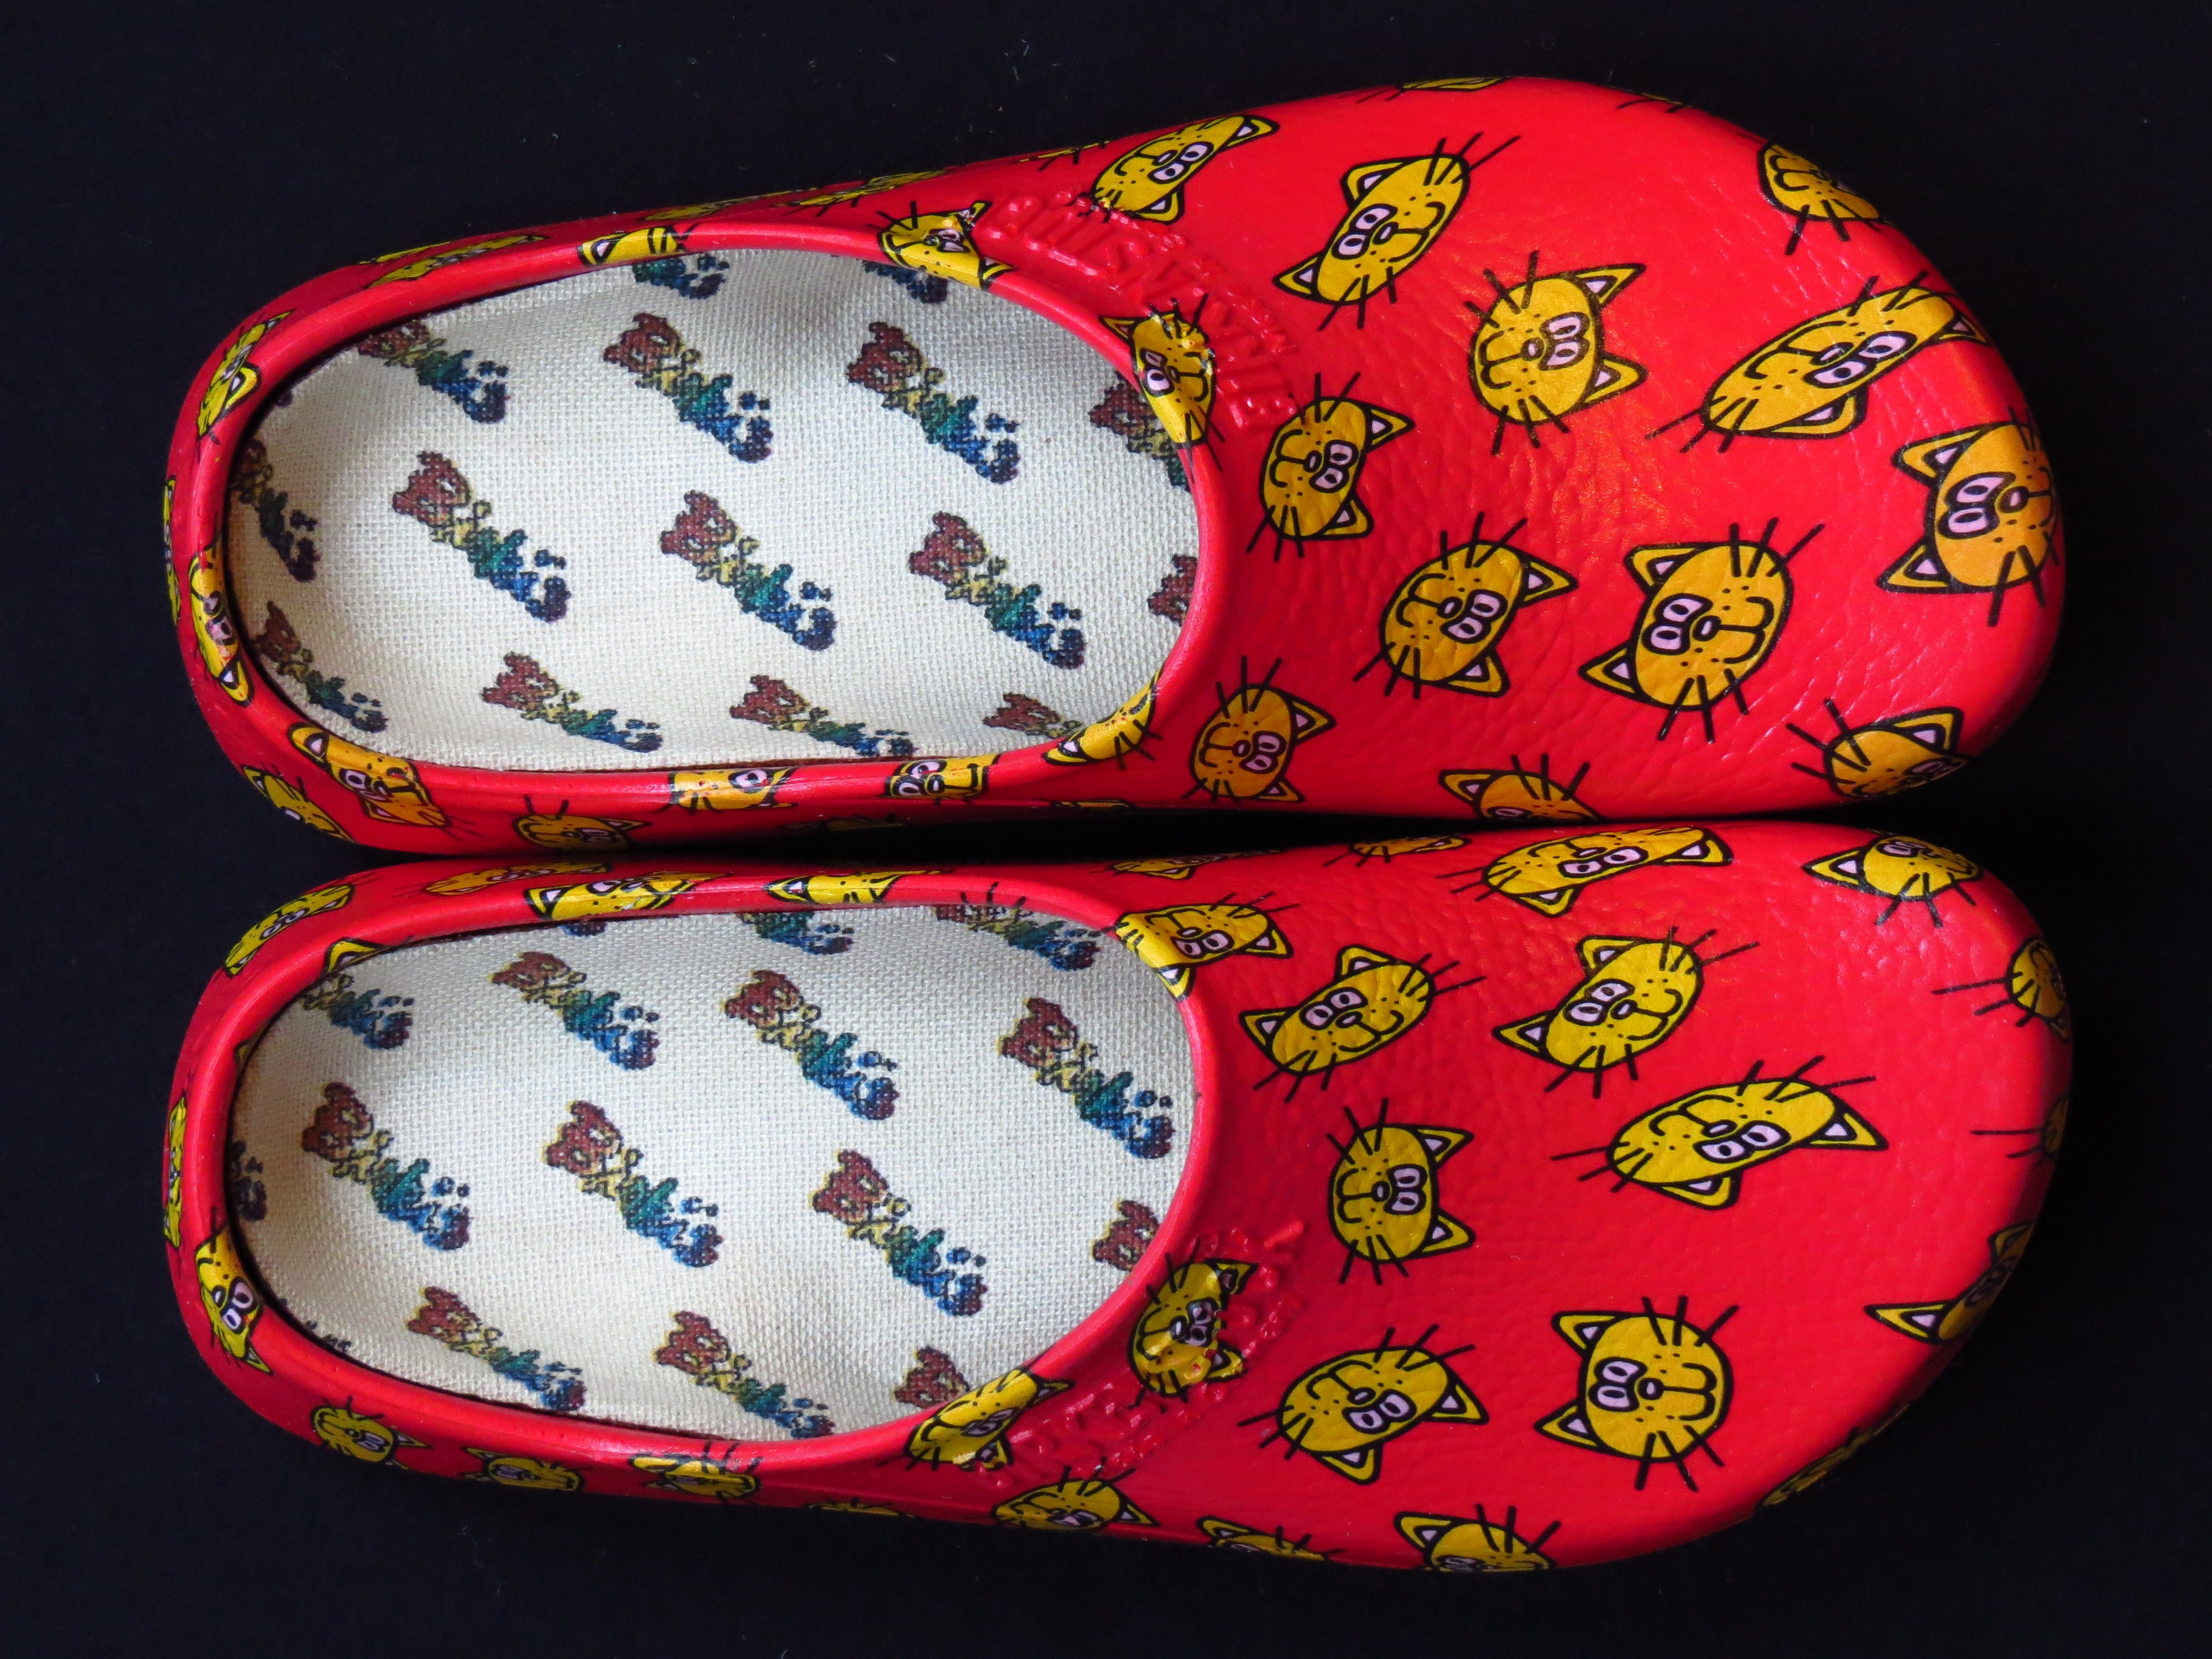
shoe, home, heart, pattern, red, cat, garden, slipper, shoes, art, dutch, footwear, organ, cartoon, at home, slippers, waterproof, garden shoe, easily, clog, coin purse